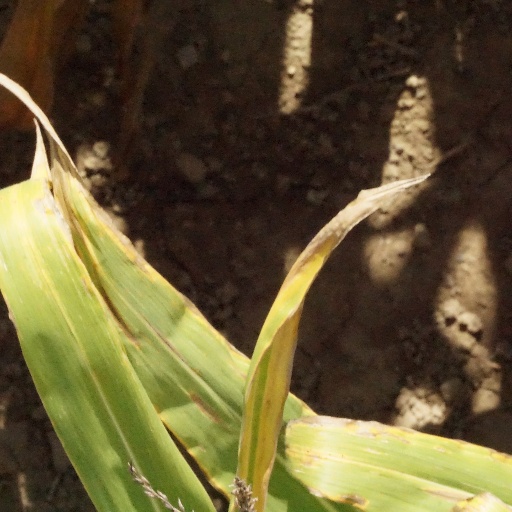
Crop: maize; corn